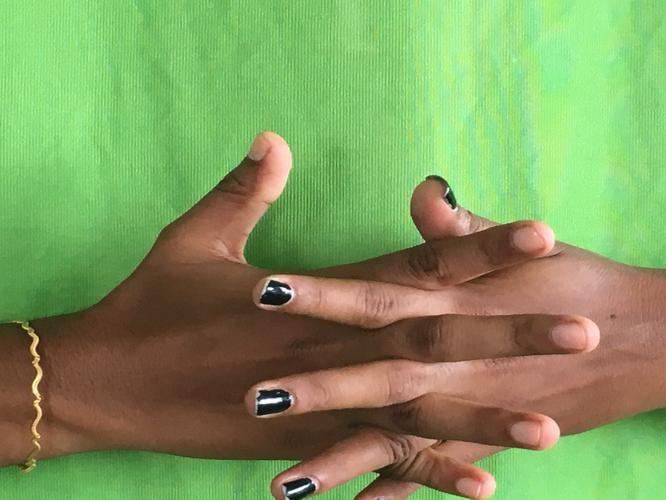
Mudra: Karkatta
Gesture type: double_hand